Tourism in Armenia

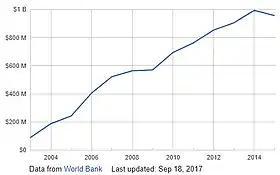
Receipts from international incoming tourism in Armenia in 2003-2015 in current USD. Data from World Bank.

Despite internal and external problems, the number of incoming tourists has been continually increasing since 2007. 2019 saw a record high of over 1.9 million inbound tourists. Most tourists focus their trip in Yerevan, the capital, where the majority of travel agencies, attractions and hotels are located.